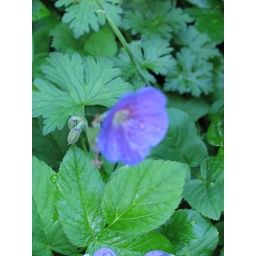
Pictures of flowers in the garden garden at our house in Kerrisdale, Vancouver.